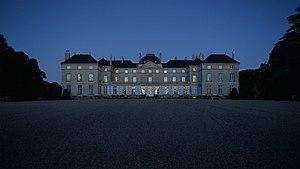
Vue de nuit du Château de Sourches, Saint-Symphorien, Sarthe, Pays-de-la-Loire, 2015. This building is classé au titre des Monuments Historiques. It is indexed in the Base Mérimée, a database of architectural heritage maintained by the French Ministry of Culture,
Le château de Sourches est un château français de style néoclassique situé dans la commune de Saint-Symphorien à proximité du Mans dans le département de la Sarthe et la région des Pays de la Loire.